Malcolm Scott (entertainer)

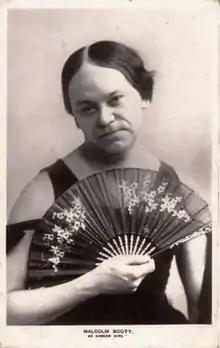
Scott in costume as a Gibson Girl

Malcolm Dalkeith Scott (7 March 1872 – 8 September 1929) was an English actor, female impersonator, comic entertainer and broadcaster.